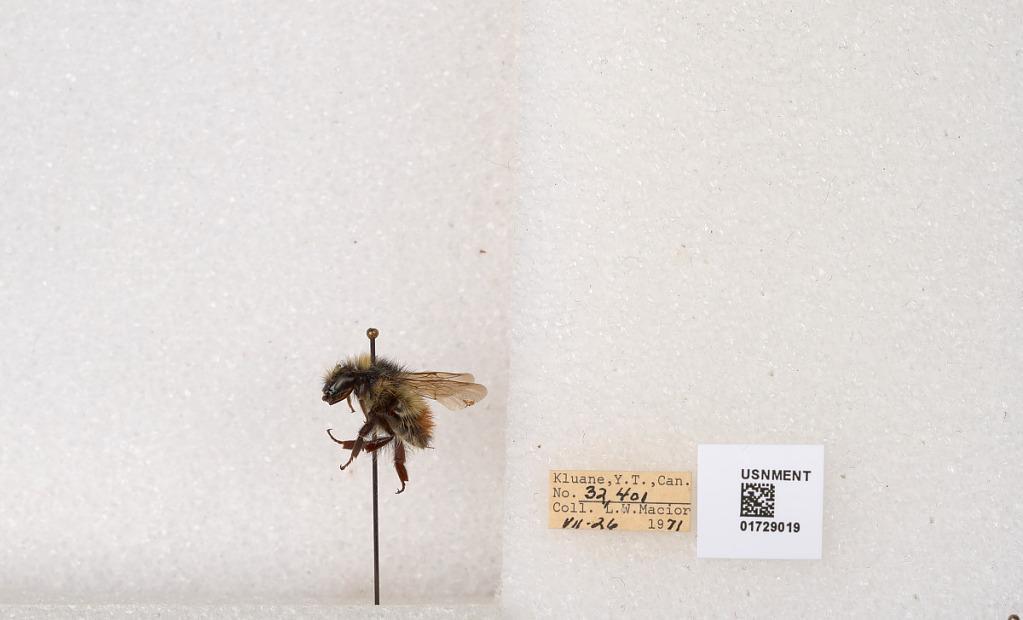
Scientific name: Bombus flavifrons Cresson
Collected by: L. Macior
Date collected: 1971-7-26
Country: Canada
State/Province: Yukon Territory
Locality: Kluane National Park and Reserve
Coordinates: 60.7493, -139.504